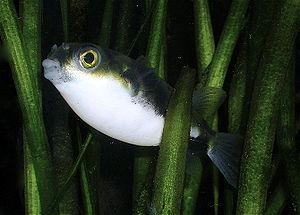
Les Tétraodontidés ou poissons-ballons ou poissons-globes forment une famille de poissons ayant la capacité de gonfler. Une autre de leurs caractéristiques est de ne pas avoir de piquants, ce qui les distingue des poissons du genre Diodon qui en ont.
Colomesus est un genre de poissons de l'ordre des tetraodontiformes.